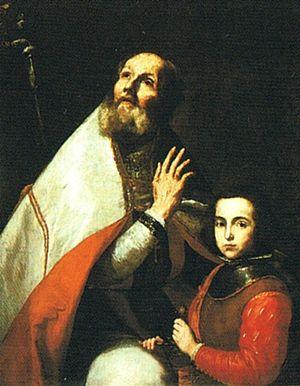
Adéodat est le fils d'Augustin d'Hippone. Il est né avant la conversion de celui-ci des amours avec une concubine restée anonyme. Il est baptisé à Mediolanum en 387 par saint Ambroise, en même temps que son père, avant de décéder quelques années plus tard. Saint Augustin évoque sa mémoire dans les Confessions, après l'avoir mis en scène dans un dialogue philosophique intitulé De magistro.